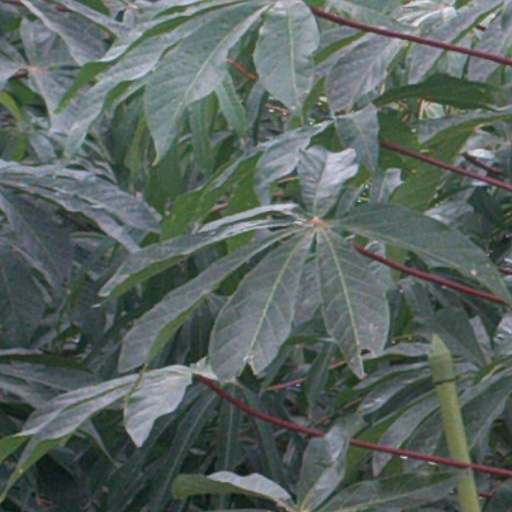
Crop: cassava